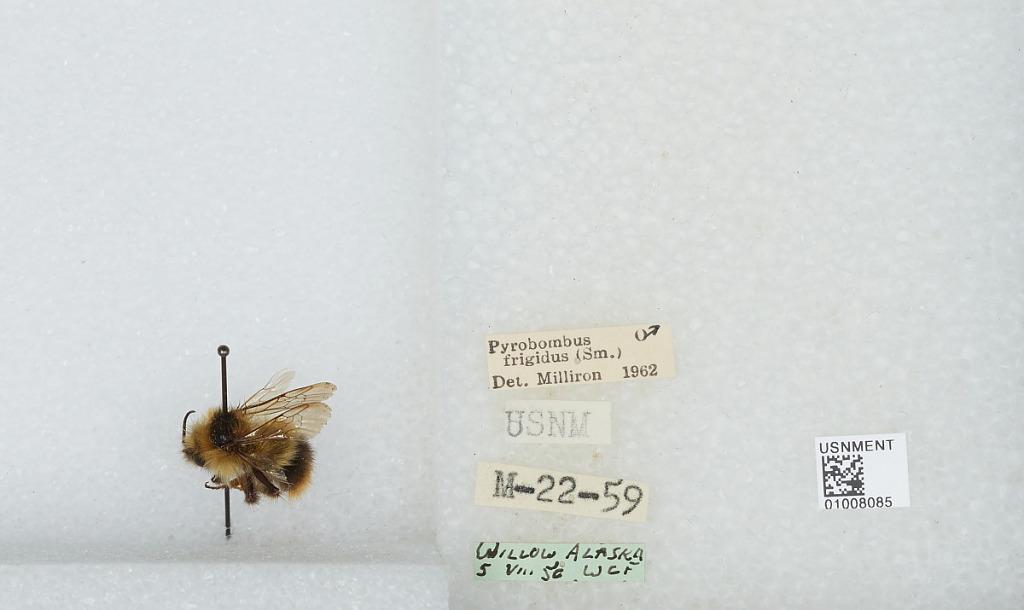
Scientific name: Bombus (Pyrobombus) frigidus Smith
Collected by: C. F.
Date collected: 1950-8-5
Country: United States
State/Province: Alaska
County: Matanuska-Susitna
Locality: Willow
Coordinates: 61.7694, -149.991
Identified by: Milliron